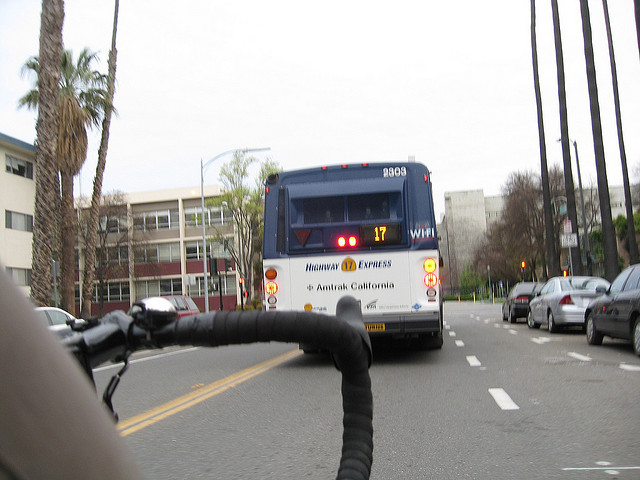
A large bus driving past cars and tall palm trees.

A picture taken behind a bus on the  road

A bicycle closely follows a bus on a city street.

A bike rider is behind a large city bus.

A bus drives down a city street next to some cars.